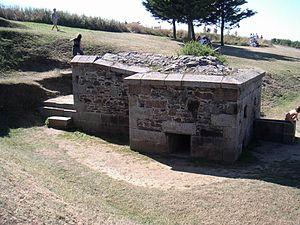
Four à boulets Plérin
Plérin [pleʁɛ̃] est une commune française située près de Saint-Brieuc dans le département des Côtes-d'Armor, en région Bretagne.